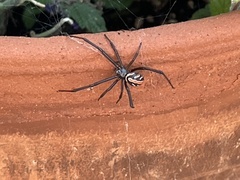
Species: Lactrodectus_hesperus